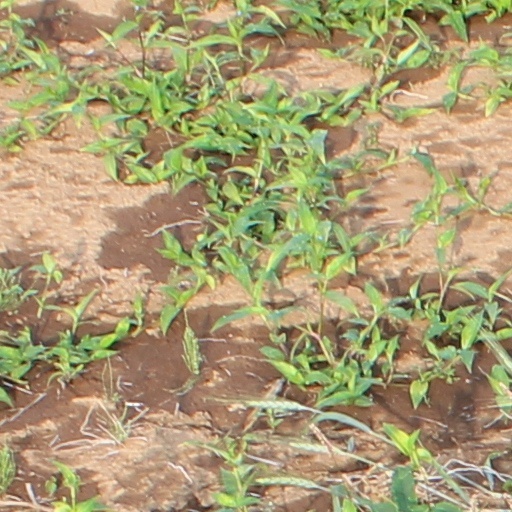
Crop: wheat